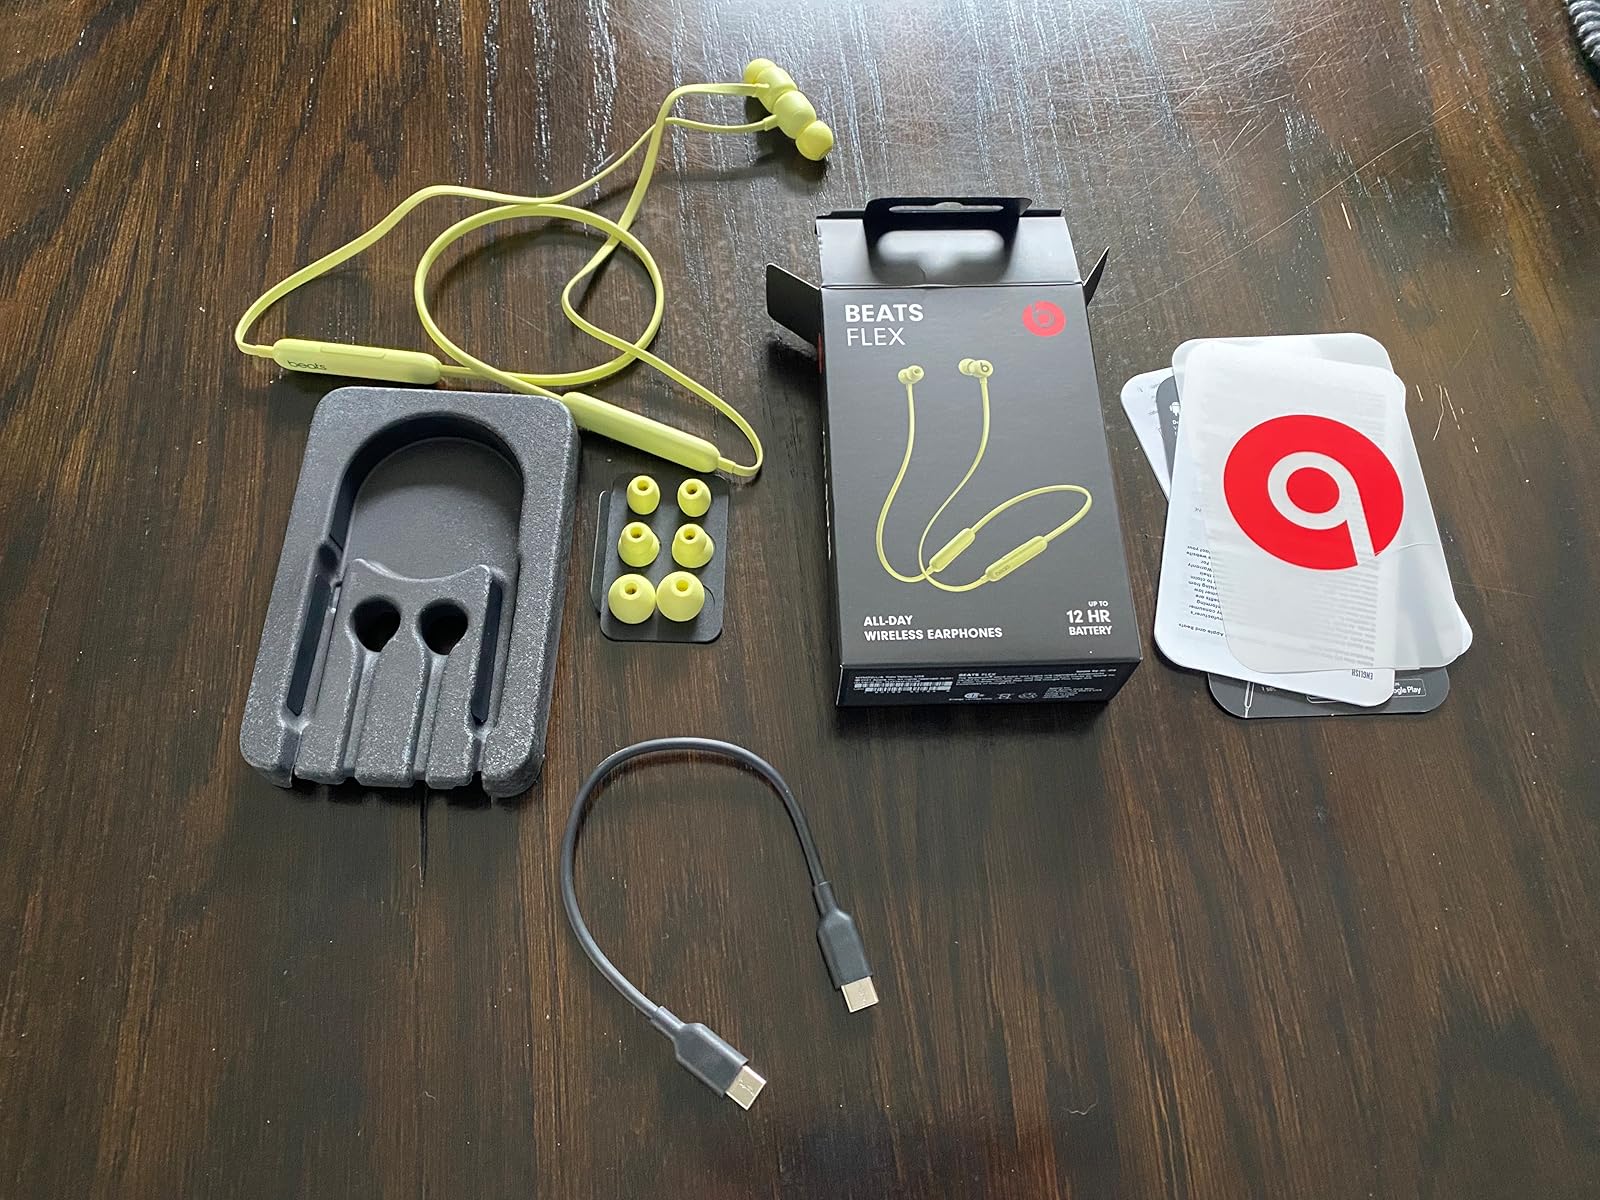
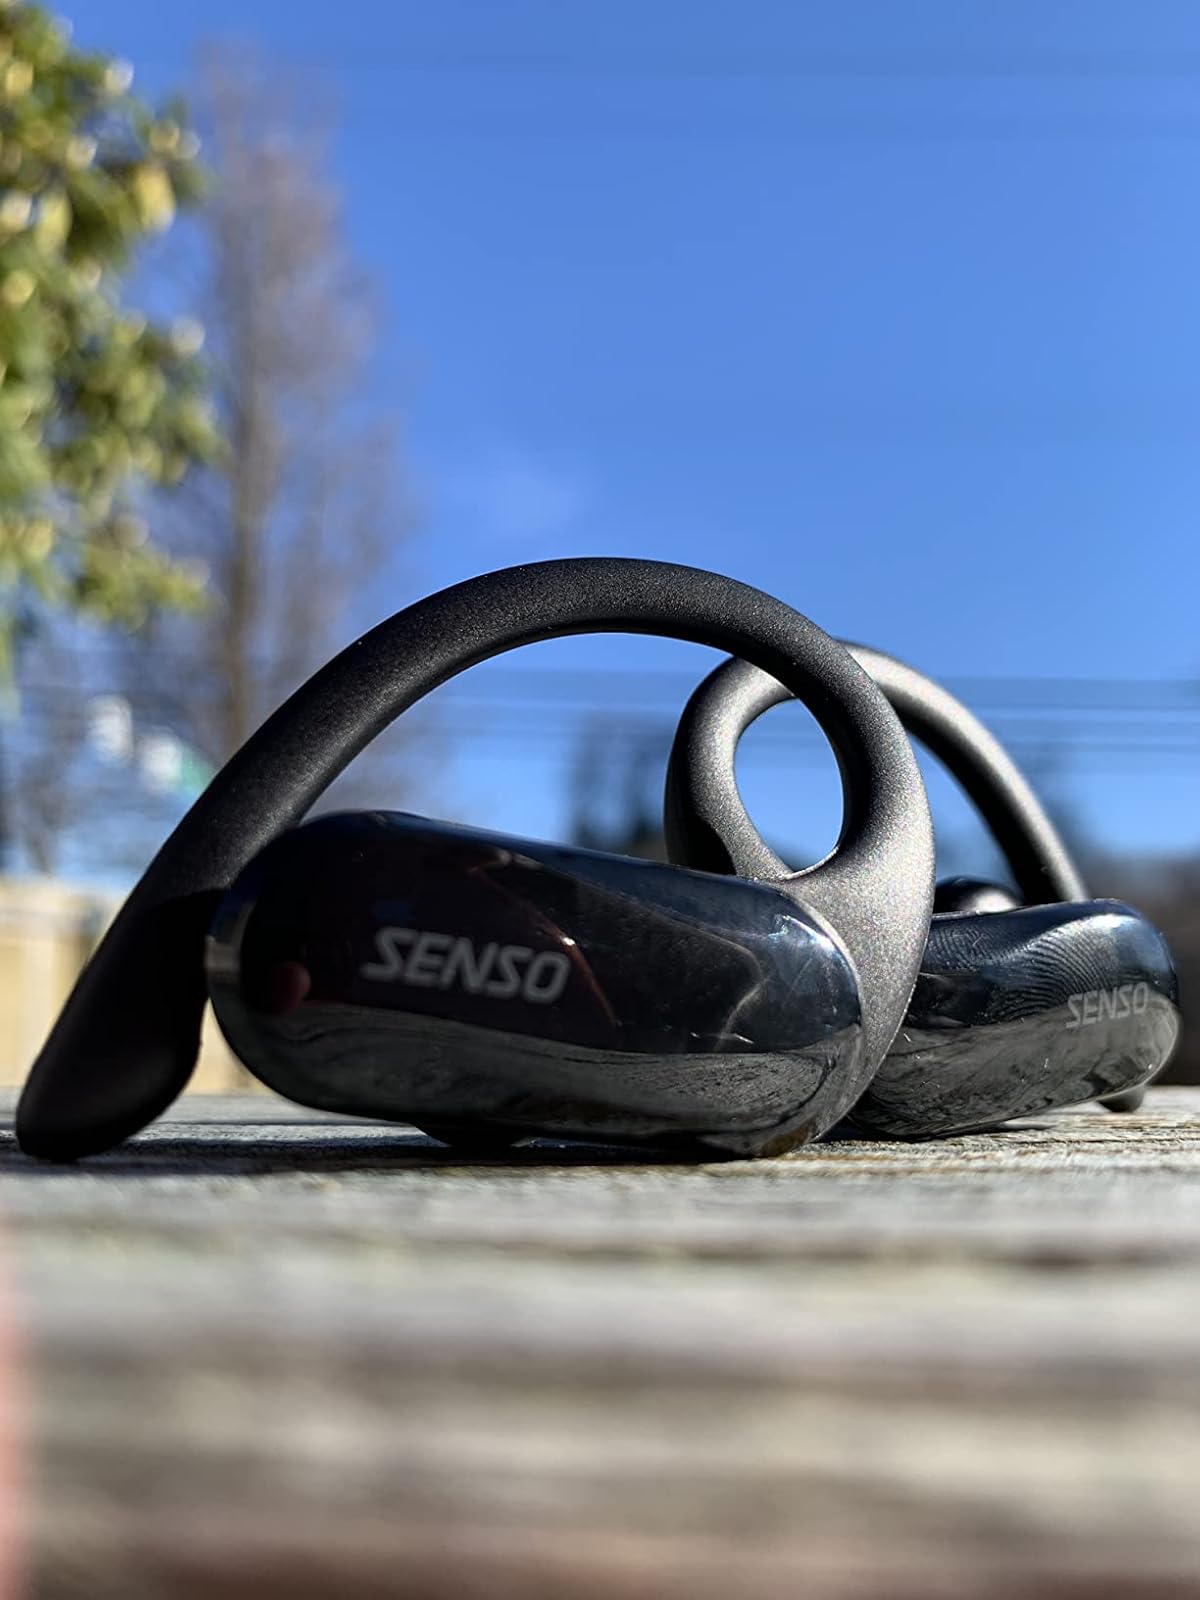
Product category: earbuds
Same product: no